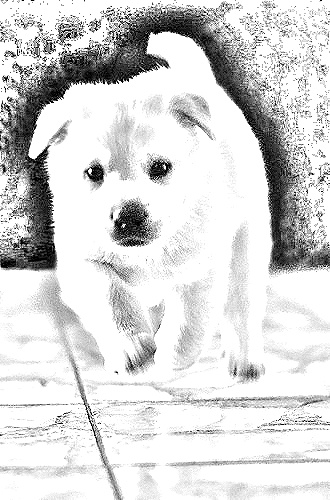
Portrait style: Sketch Portrait